Ivar Kreuger

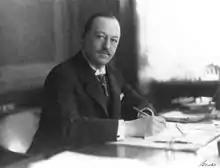
Oscar Rydbeck, Ivar Kreuger's banker. Photo: around 1930.

Kreuger had private apartments in Stockholm, New York, Paris, and Warsaw, and a country place used during the summer season on the private island Ängsholmen in the archipelago of Stockholm. On business tours in Europe, he preferred to meet his business associates in Paris and then stayed in his flat at 5, Av. Victor Emanuel III (today named ). He owned several specially designed motor yachts, among them "Elsa" built in 1906, "Loris" (1913), "Tärnan" (1925), and the most famous, "Svalan" ("Swallow"), built at Lidingö in 1928, a 37 ft, 4.9 ton motor yacht, equipped with a V12, 31.9 liter Hispano-Suiza engine from the US company Wright, with 650 HP output, capable of more than 50 knots (≈ 57 mph). A replica of the boat has been built.